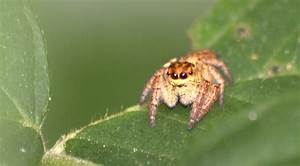
Label: spider